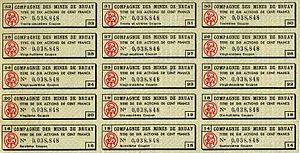
Coupons d'une action de la Compagnie des mines de Bruay.
Un dividende est un versement d'une entreprise à ses actionnaires. Ce sont les actionnaires, réunis en assemblée générale, qui décident du versement si l'entreprise détient une trésorerie suffisante.